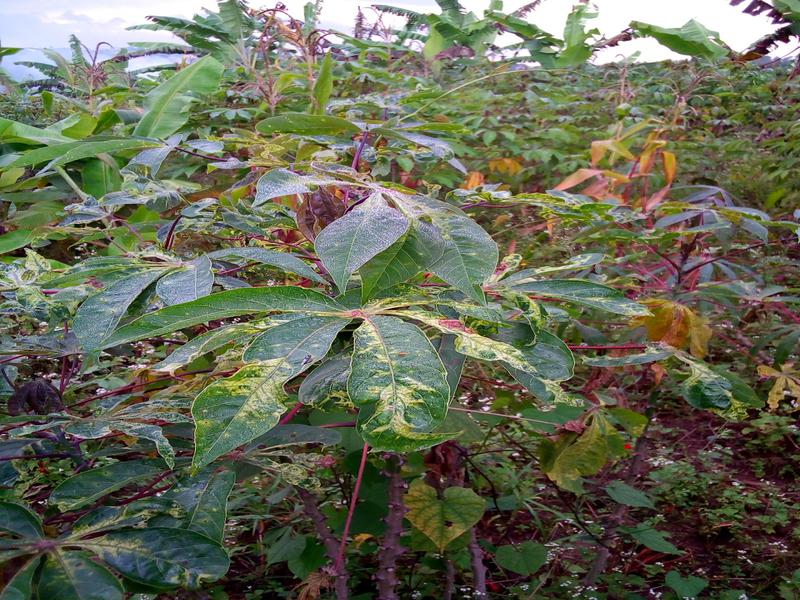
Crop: cassava
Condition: mosaic_disease